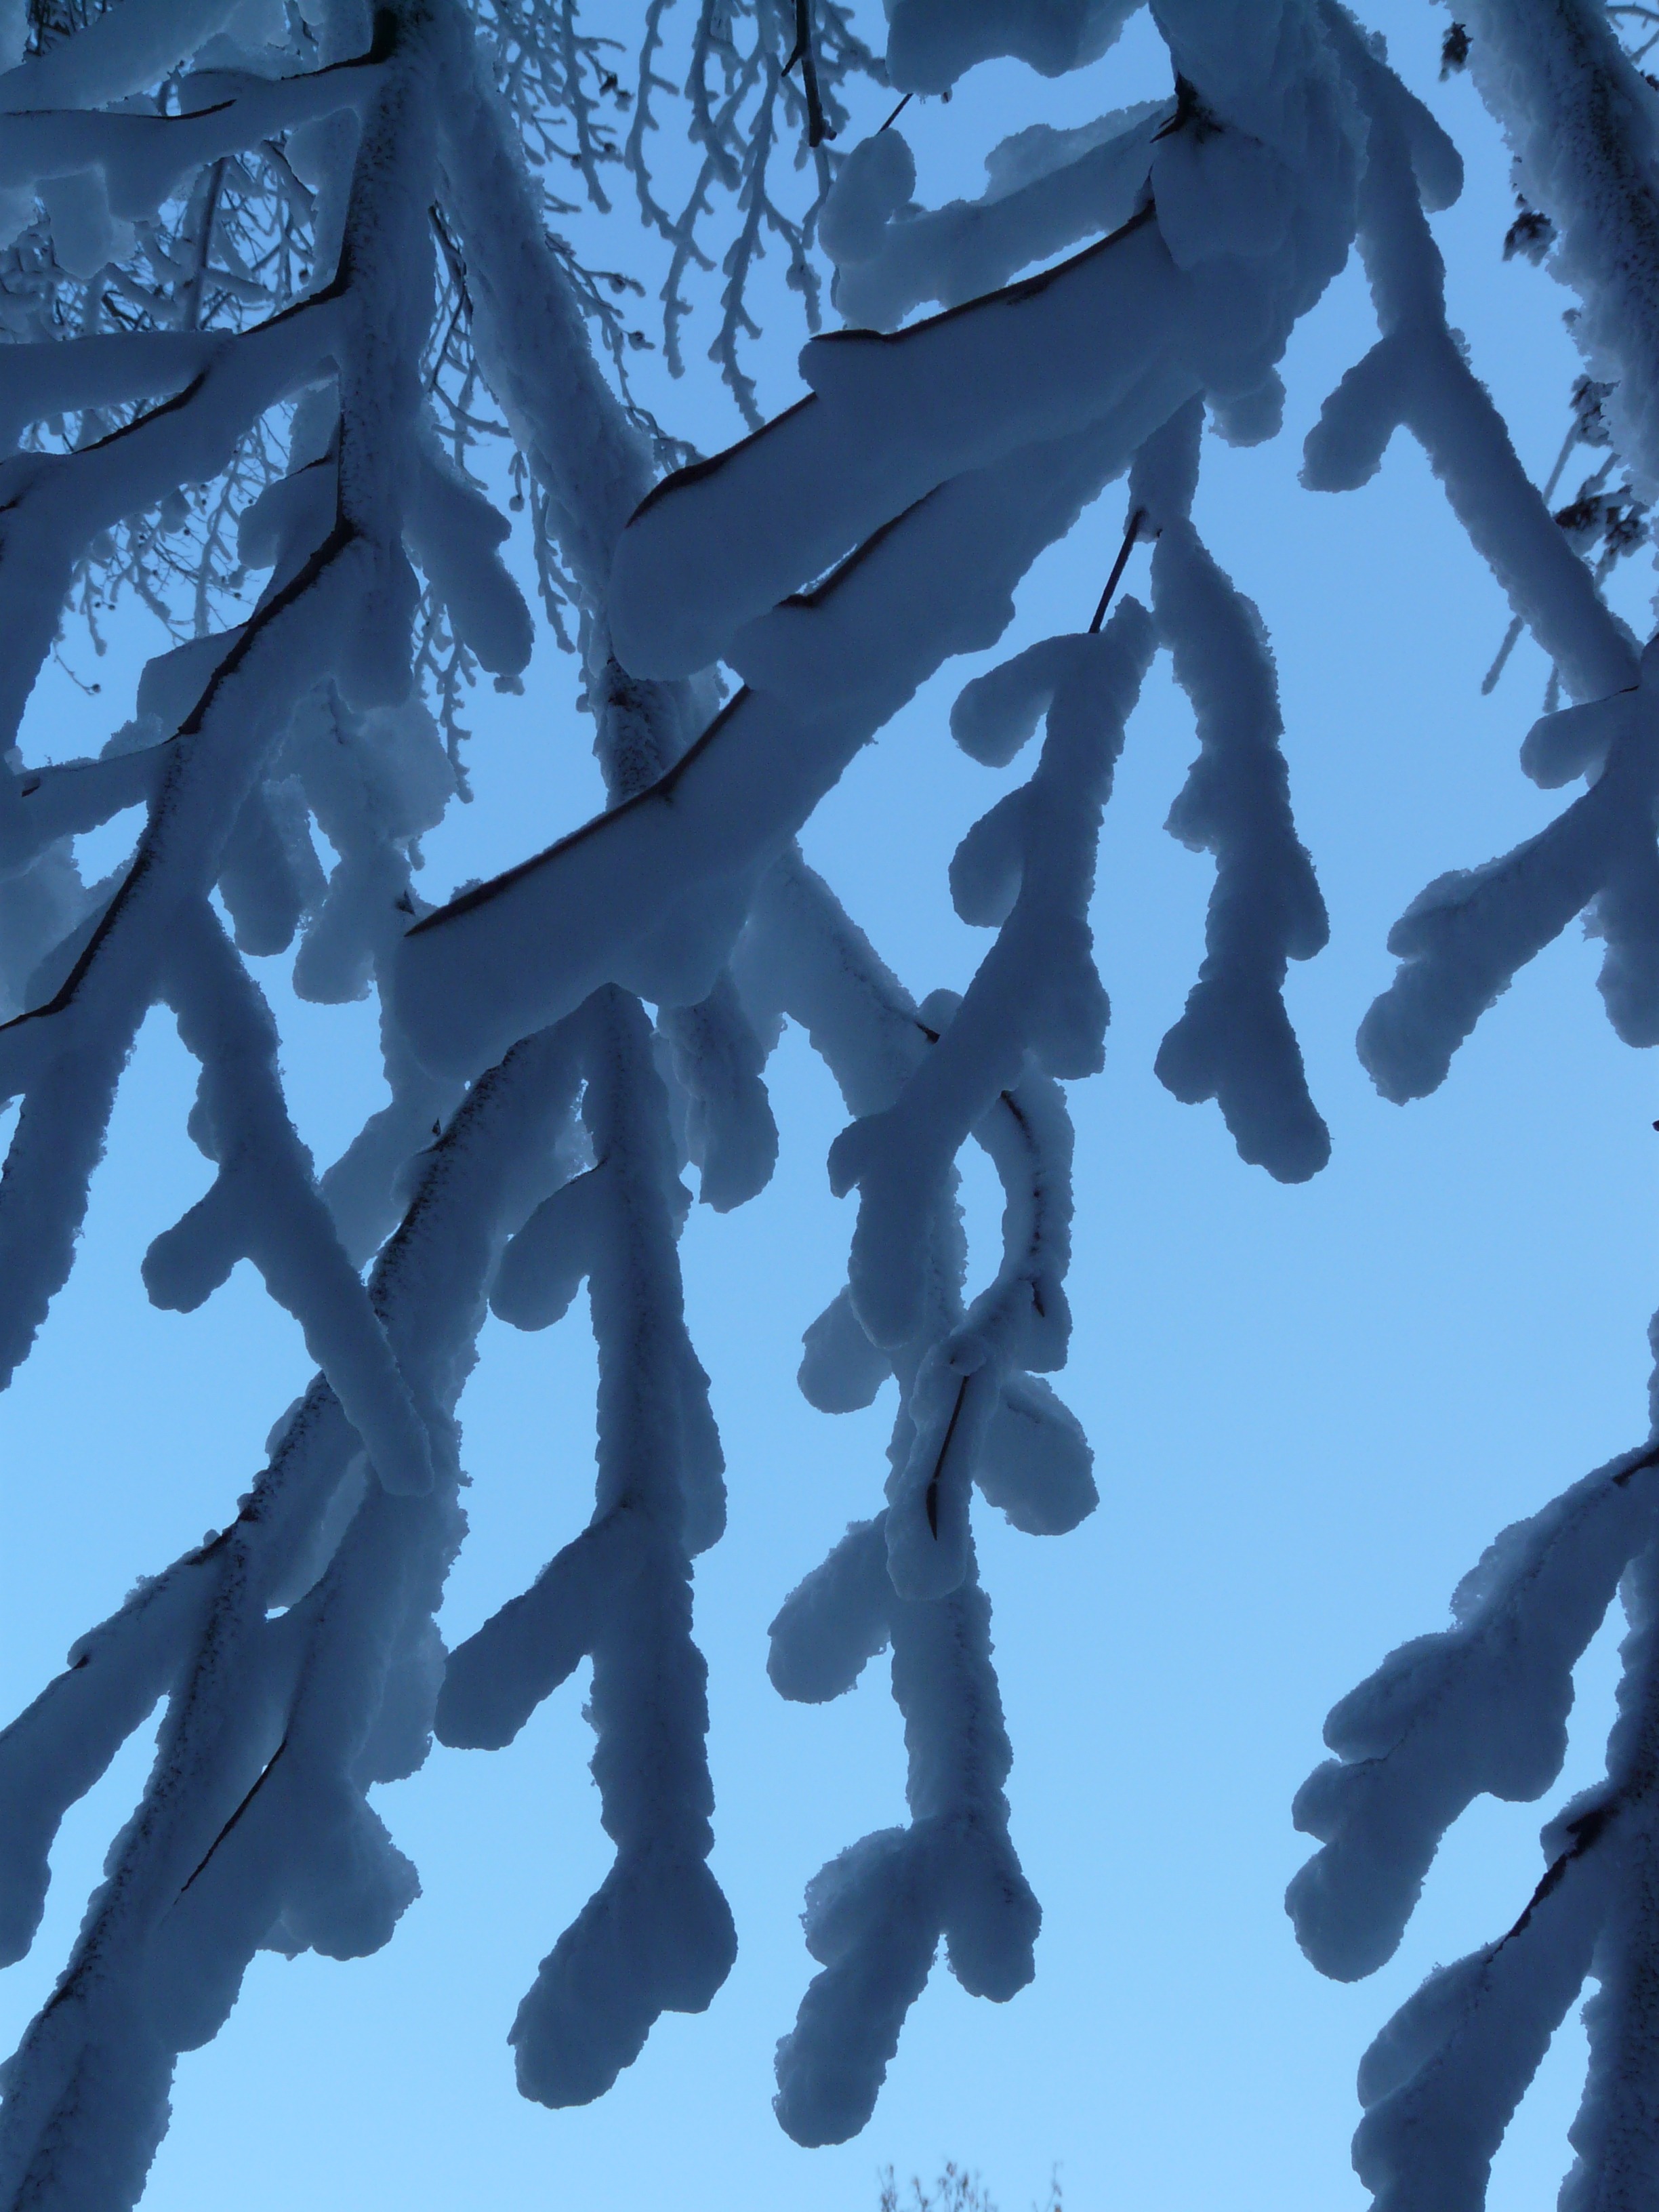
tree, branch, winter, plant, sky, sunlight, leaf, flower, ice, reflection, blue, season, aesthetic, iced, branches, hoarfrost, freezing, woody plant, land plant